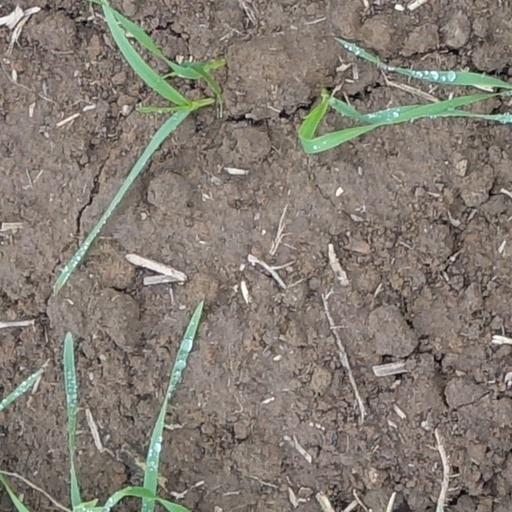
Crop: wheat